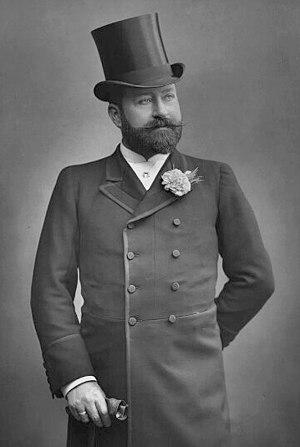
George Robert Sims est un journaliste, poète, dramaturge et romancier anglais. Au début de sa carrière, il rédige des articles humoristiques et satiriques pour le magazine Fun et le journal The Referee, mais son intérêt se porte vers les réformes sociales, devenant l'une des voix demandant des réformes pour les pauvres vivants dans les taudis londoniens. En plus de rédiger abondamment pour les journaux, il produit des romans. Il connaît par ailleurs le succès en tant que dramaturge, puisque ses pièces, souvent écrites en collaboration, sont régulièrement jouées, que ce soit au Royaume-Uni ou à l'international. Éleveur de bulldogs anglais, il est un sportif accompli et poursuit une vie fastueuse en compagnie d'un cercle élargi d'amis artistiques. Joueur compulsif, il dépense avec abondance les gains issus de ses productions et, lorsqu'il meurt, il n'a plus un sou.